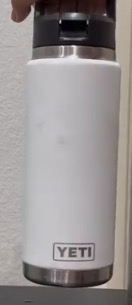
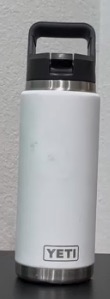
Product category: misc
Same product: yes